Battle of Kock (1809)

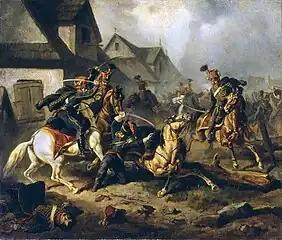
The Death of Berek Joselewicz by Henryk Pillati (National Museum of Poland)

The Battle of Kock was fought in 1809 during the Napoleonic Wars, near the town of Kock in Poland.